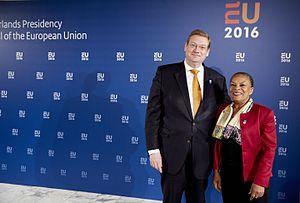
Christiane Taubira, née le 2 février 1952 à Cayenne, est une femme politique française.